Peucedanum ostruthium

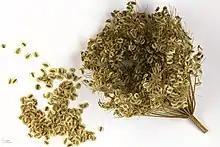
"Peucedanum ostruthium" - MHNT

Peucedanum ostruthium or Imperatoria ostruthium, masterwort, is a species of flowering plant in the family Apiaceae. It is native to the mountains of Central and Southern Europe, but has been widely introduced outside its native range.